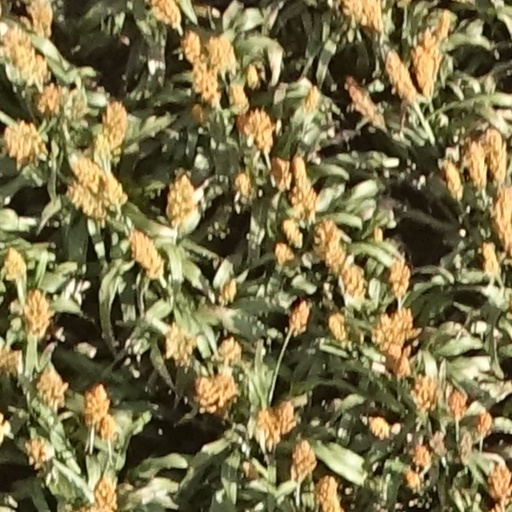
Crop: sorghum